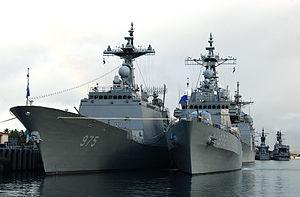
Un destroyer ou contre-torpilleur est un navire de guerre capable de défendre un groupe de bâtiments contre toute menace, comme d'attaquer un groupe de navires moyennement défendus. Il possède des moyens de lutte antiaérienne, anti-sous-marine et antinavire. À l'origine, il s'agit d'un bâtiment rapide destiné à détruire les torpilleurs ennemis ; par la suite, il a lui-même acquis des capacités de torpillage, puis de lutte anti-sous-marine, de lancement de missiles et d'accueil d'hélicoptères.